New York State Route 317

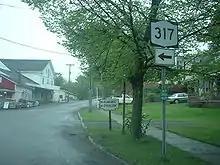
NY 317 southbound at the junction of Elbridge and South Main Streets in Jordan

A short distance to the northwest, Valley Drive resumes near Crego Road. On NY 317, the highway passes Maple Grove Cemetery, a small graveyard located in Elbridge. After this comes the intersection with Crego Road, one of two connectors between Valley Road and NY 317. NY 317 then intersects with Whiting Road (CR 183), which heads to the east, before entering the village of Jordan.